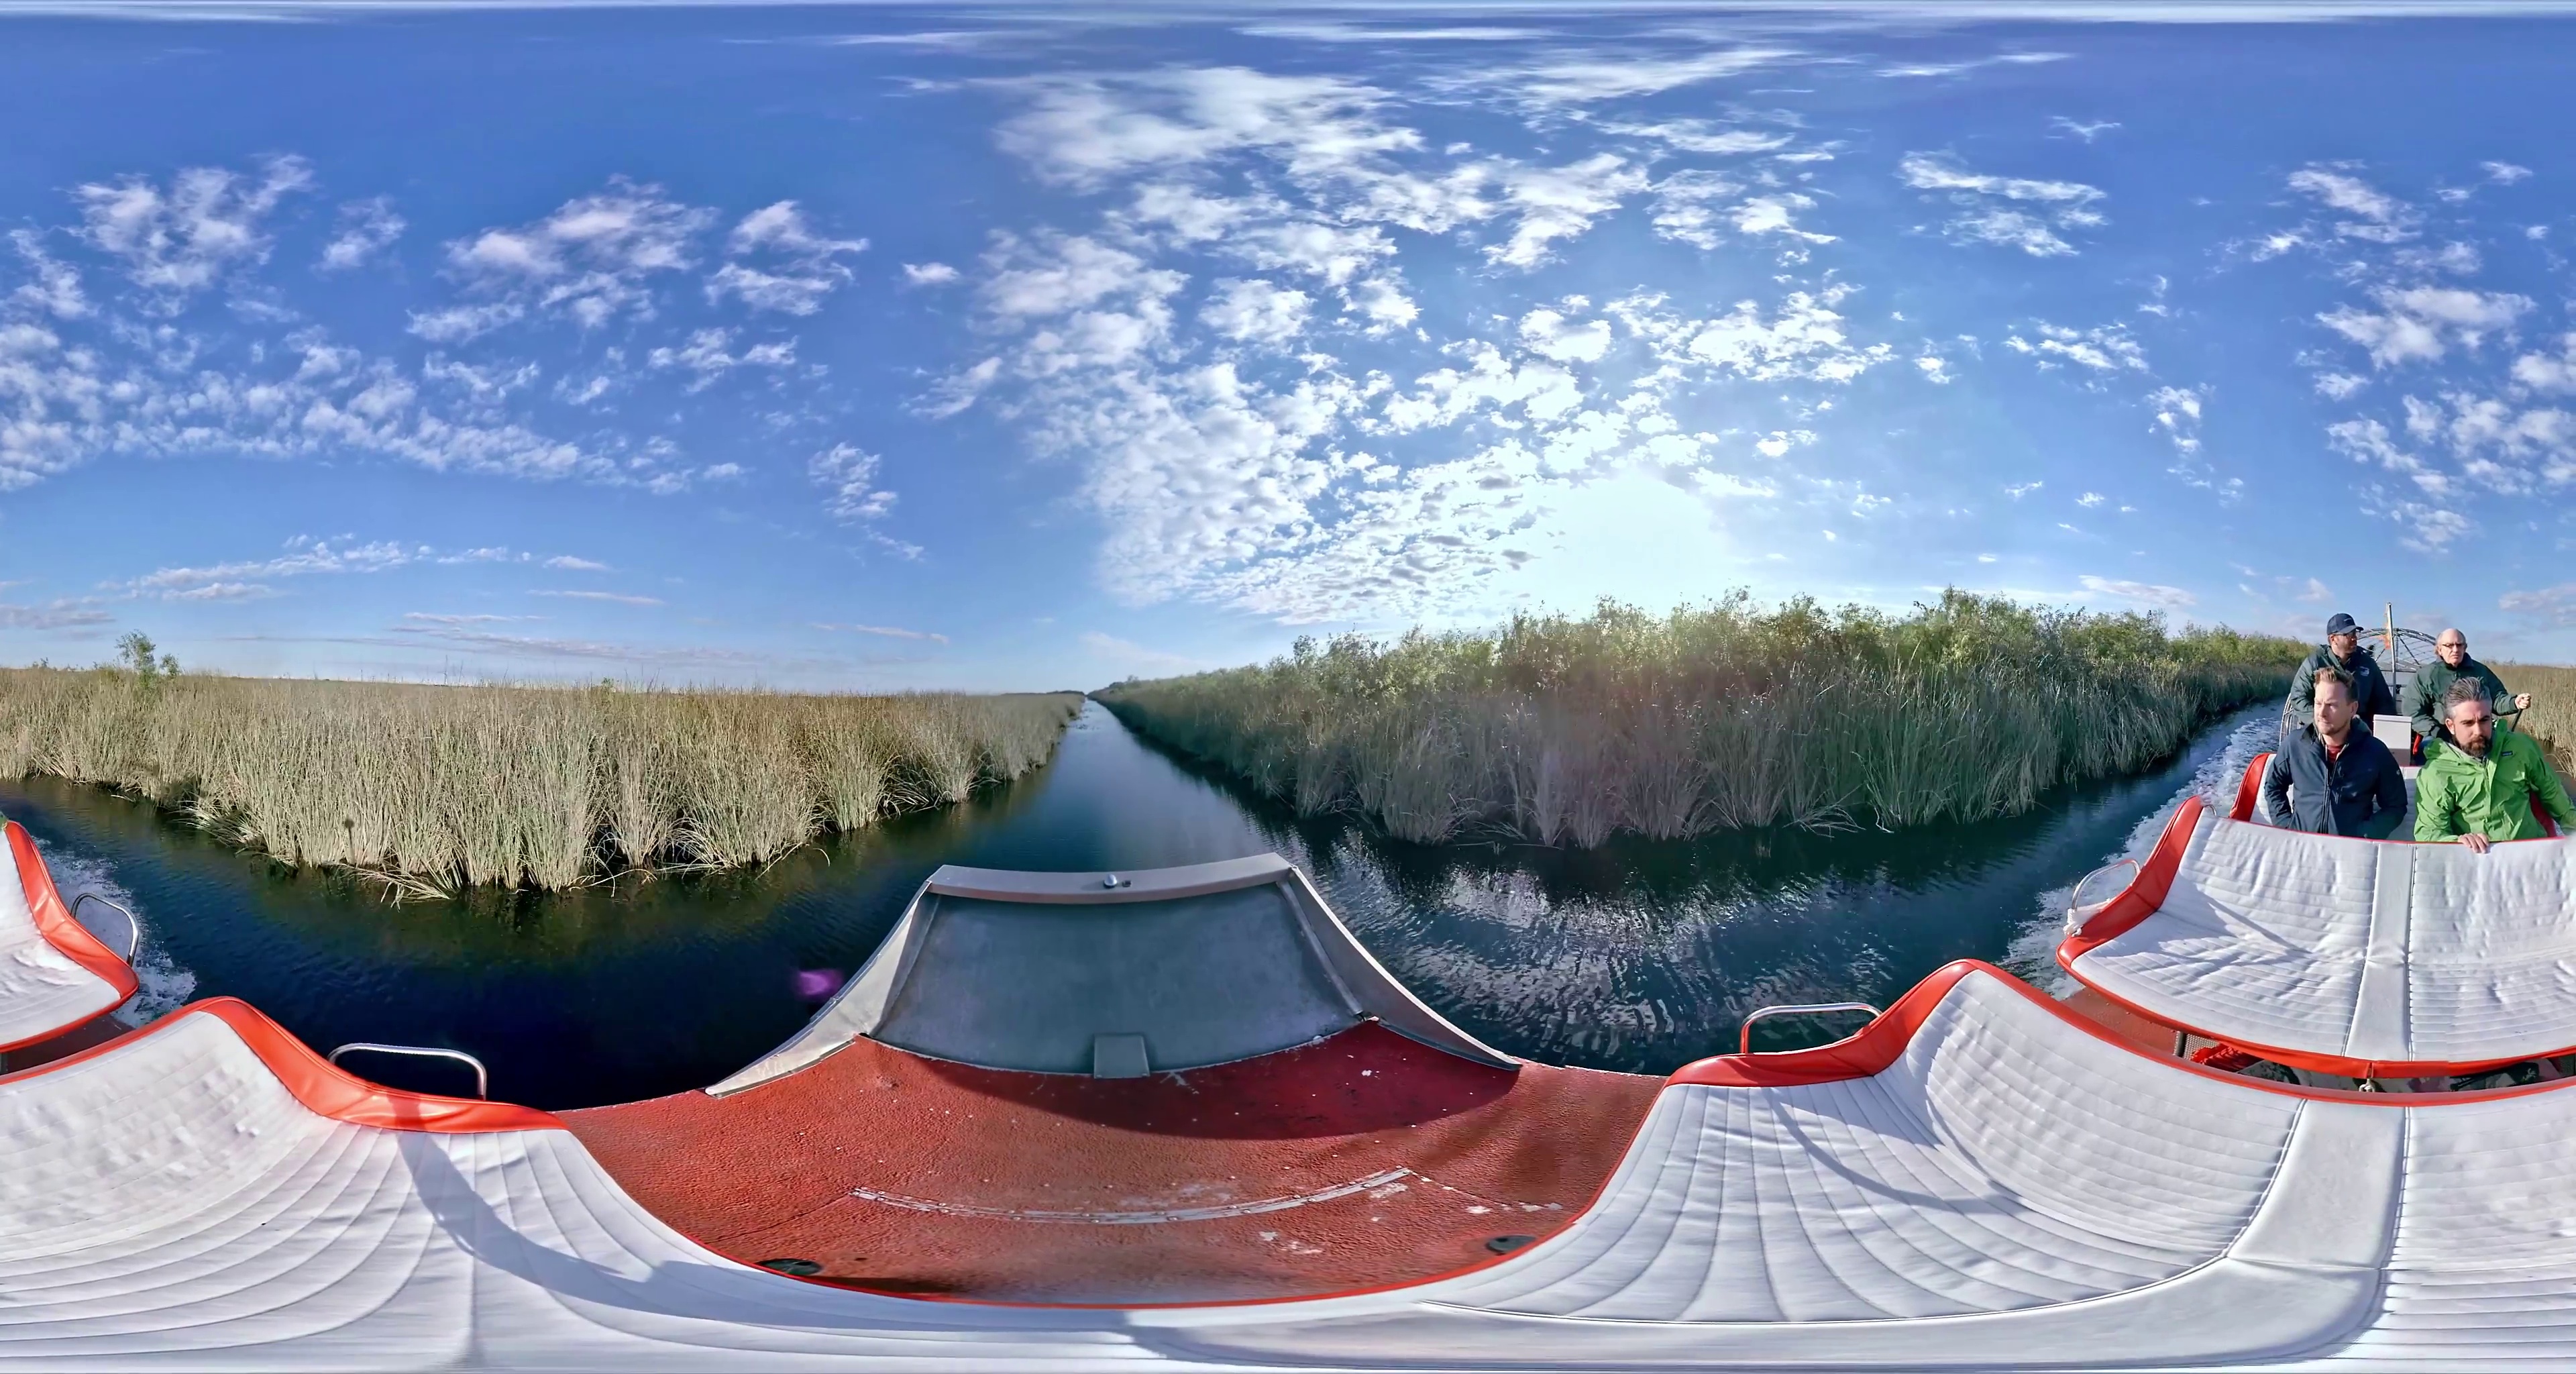
Referred object: Man in green clothes

Referred object: Turn right to find the man in the dark jacket and cap.